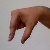
The image shows a hand gesture representing the letter 'Q' in Indian Sign Language.